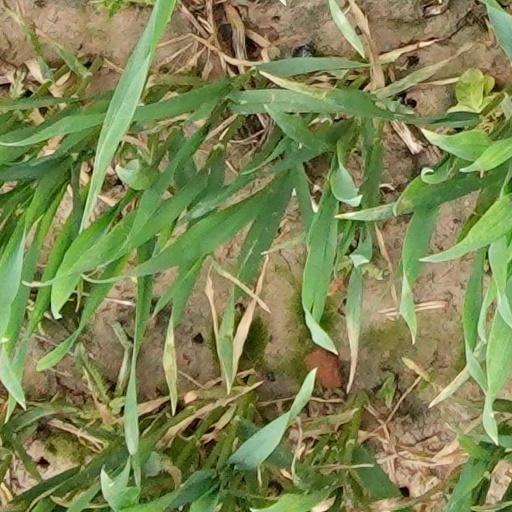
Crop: wheat